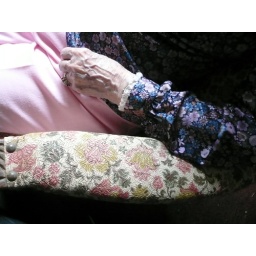
Winnie in her porch chair thats been there since I was a boy